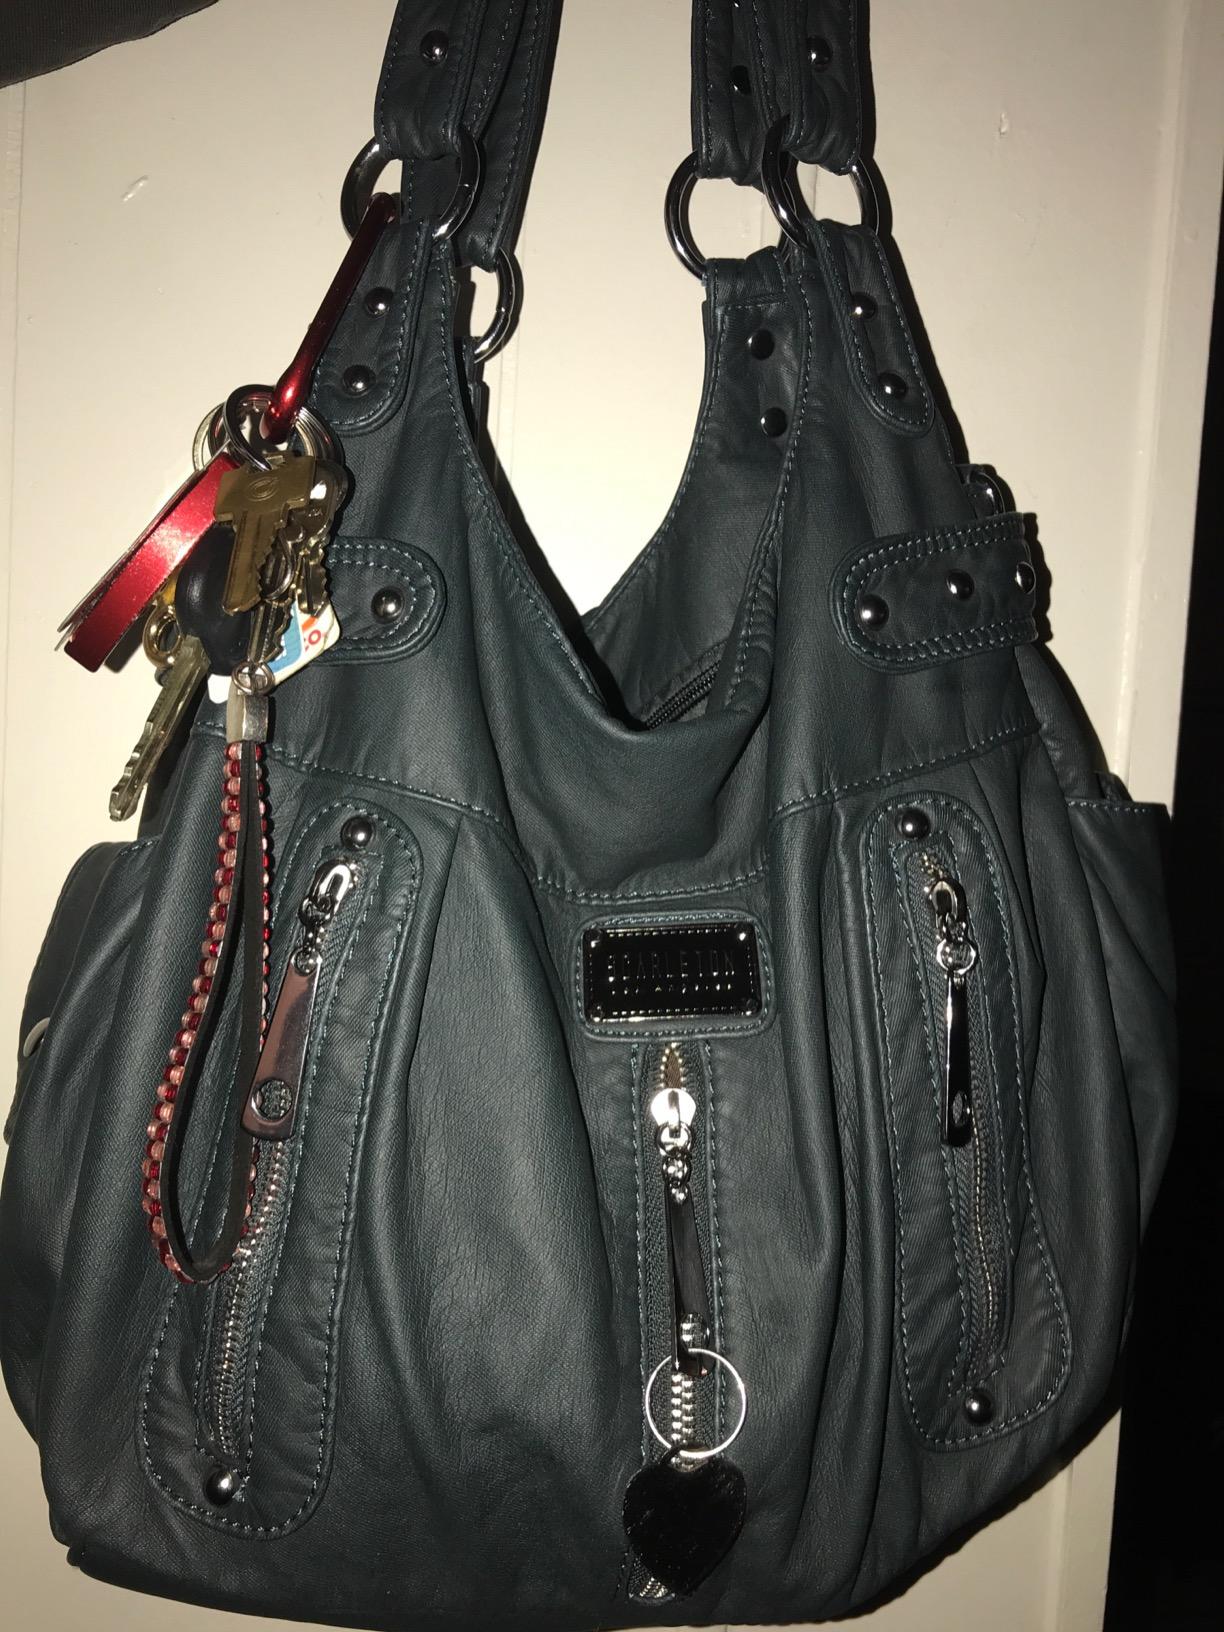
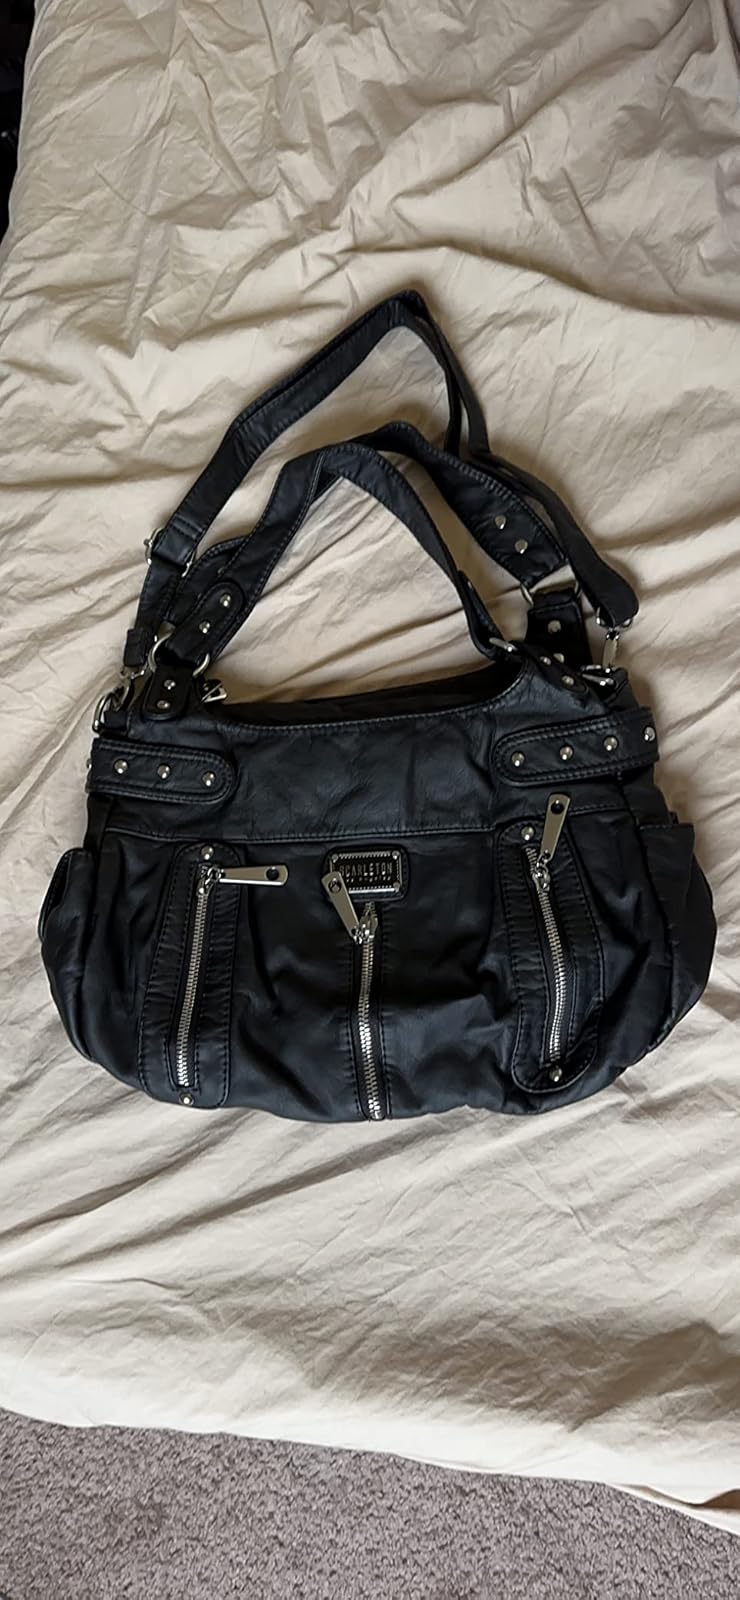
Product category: accessories_handbag
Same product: no